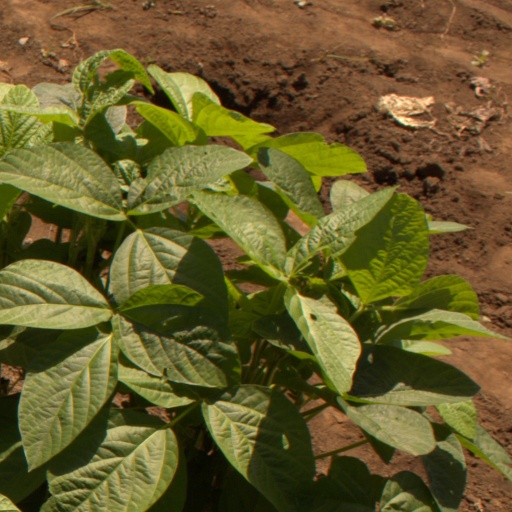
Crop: soybean